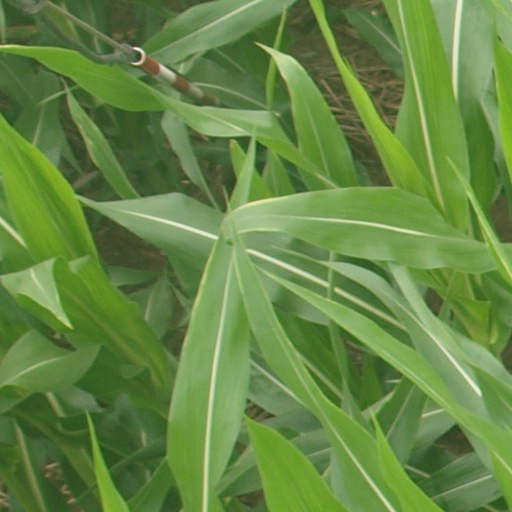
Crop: maize; corn